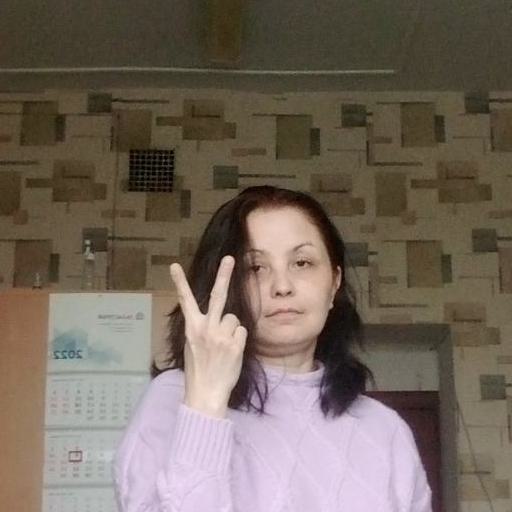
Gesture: peace_inverted